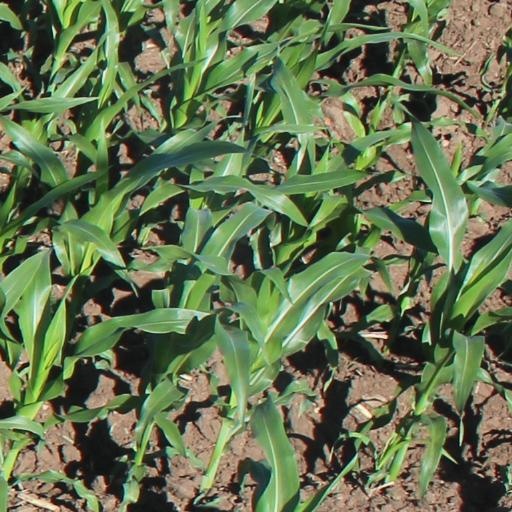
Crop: maize; corn